Jim Hurtubise

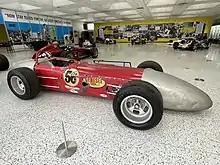
Hurtubise attempted numerous Indianapolis 500s in his self-built Mallard

In 1972, he had qualified a rear-engine car 13th. However on "bump day", he put the roadster, sponsored by Miller Beer in line to make a qualification attempt shortly before the closing deadline of 6:00 pm. The time expired before it was his turn to qualify. He then removed the engine cover to reveal that the car had no engine, but five chilled cases of his sponsor's product, which he shared with the other pit crews and race officials